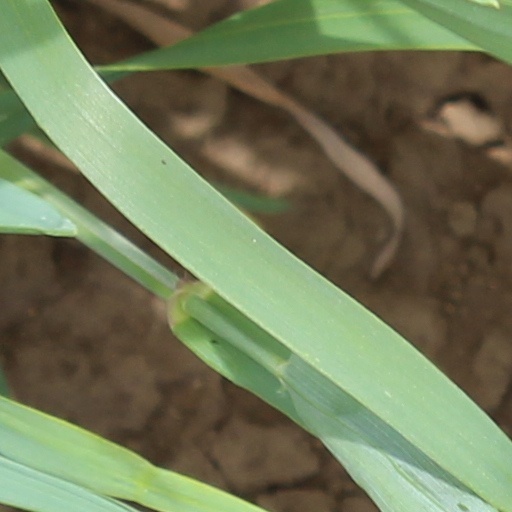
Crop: wheat